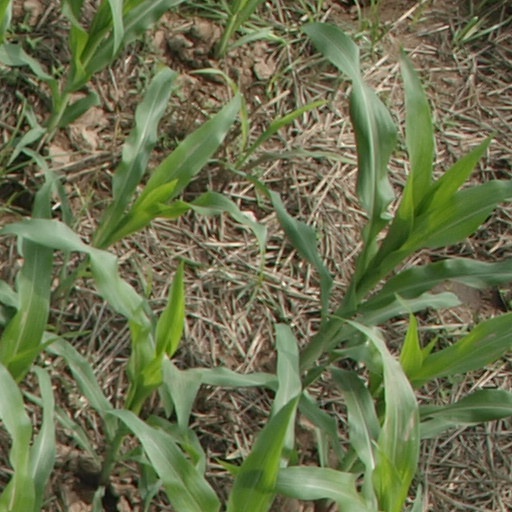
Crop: maize; corn